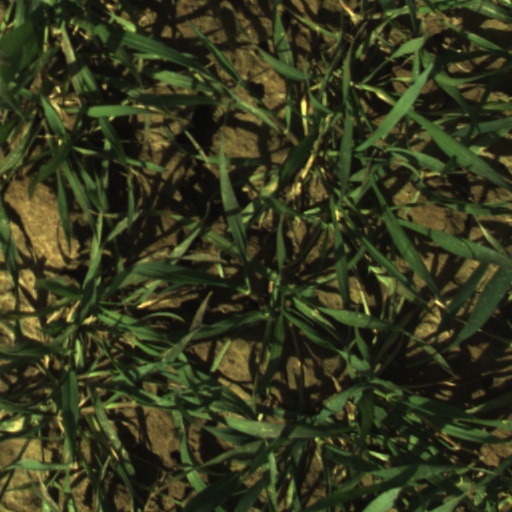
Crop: wheat